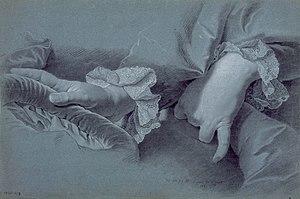
Etudes pour le portrait de Philipp-Ludwig Wenzel von Sinzendorf par Hyacinthe Rigaud (Paris, Petit Palais, Musée des Beaux-Arts de la Ville de Paris)
Le portait du comte Sinzendorf a été exécuté en 1729 par le peintre français Hyacinthe Rigaud pour répondre à une commande du modèle.